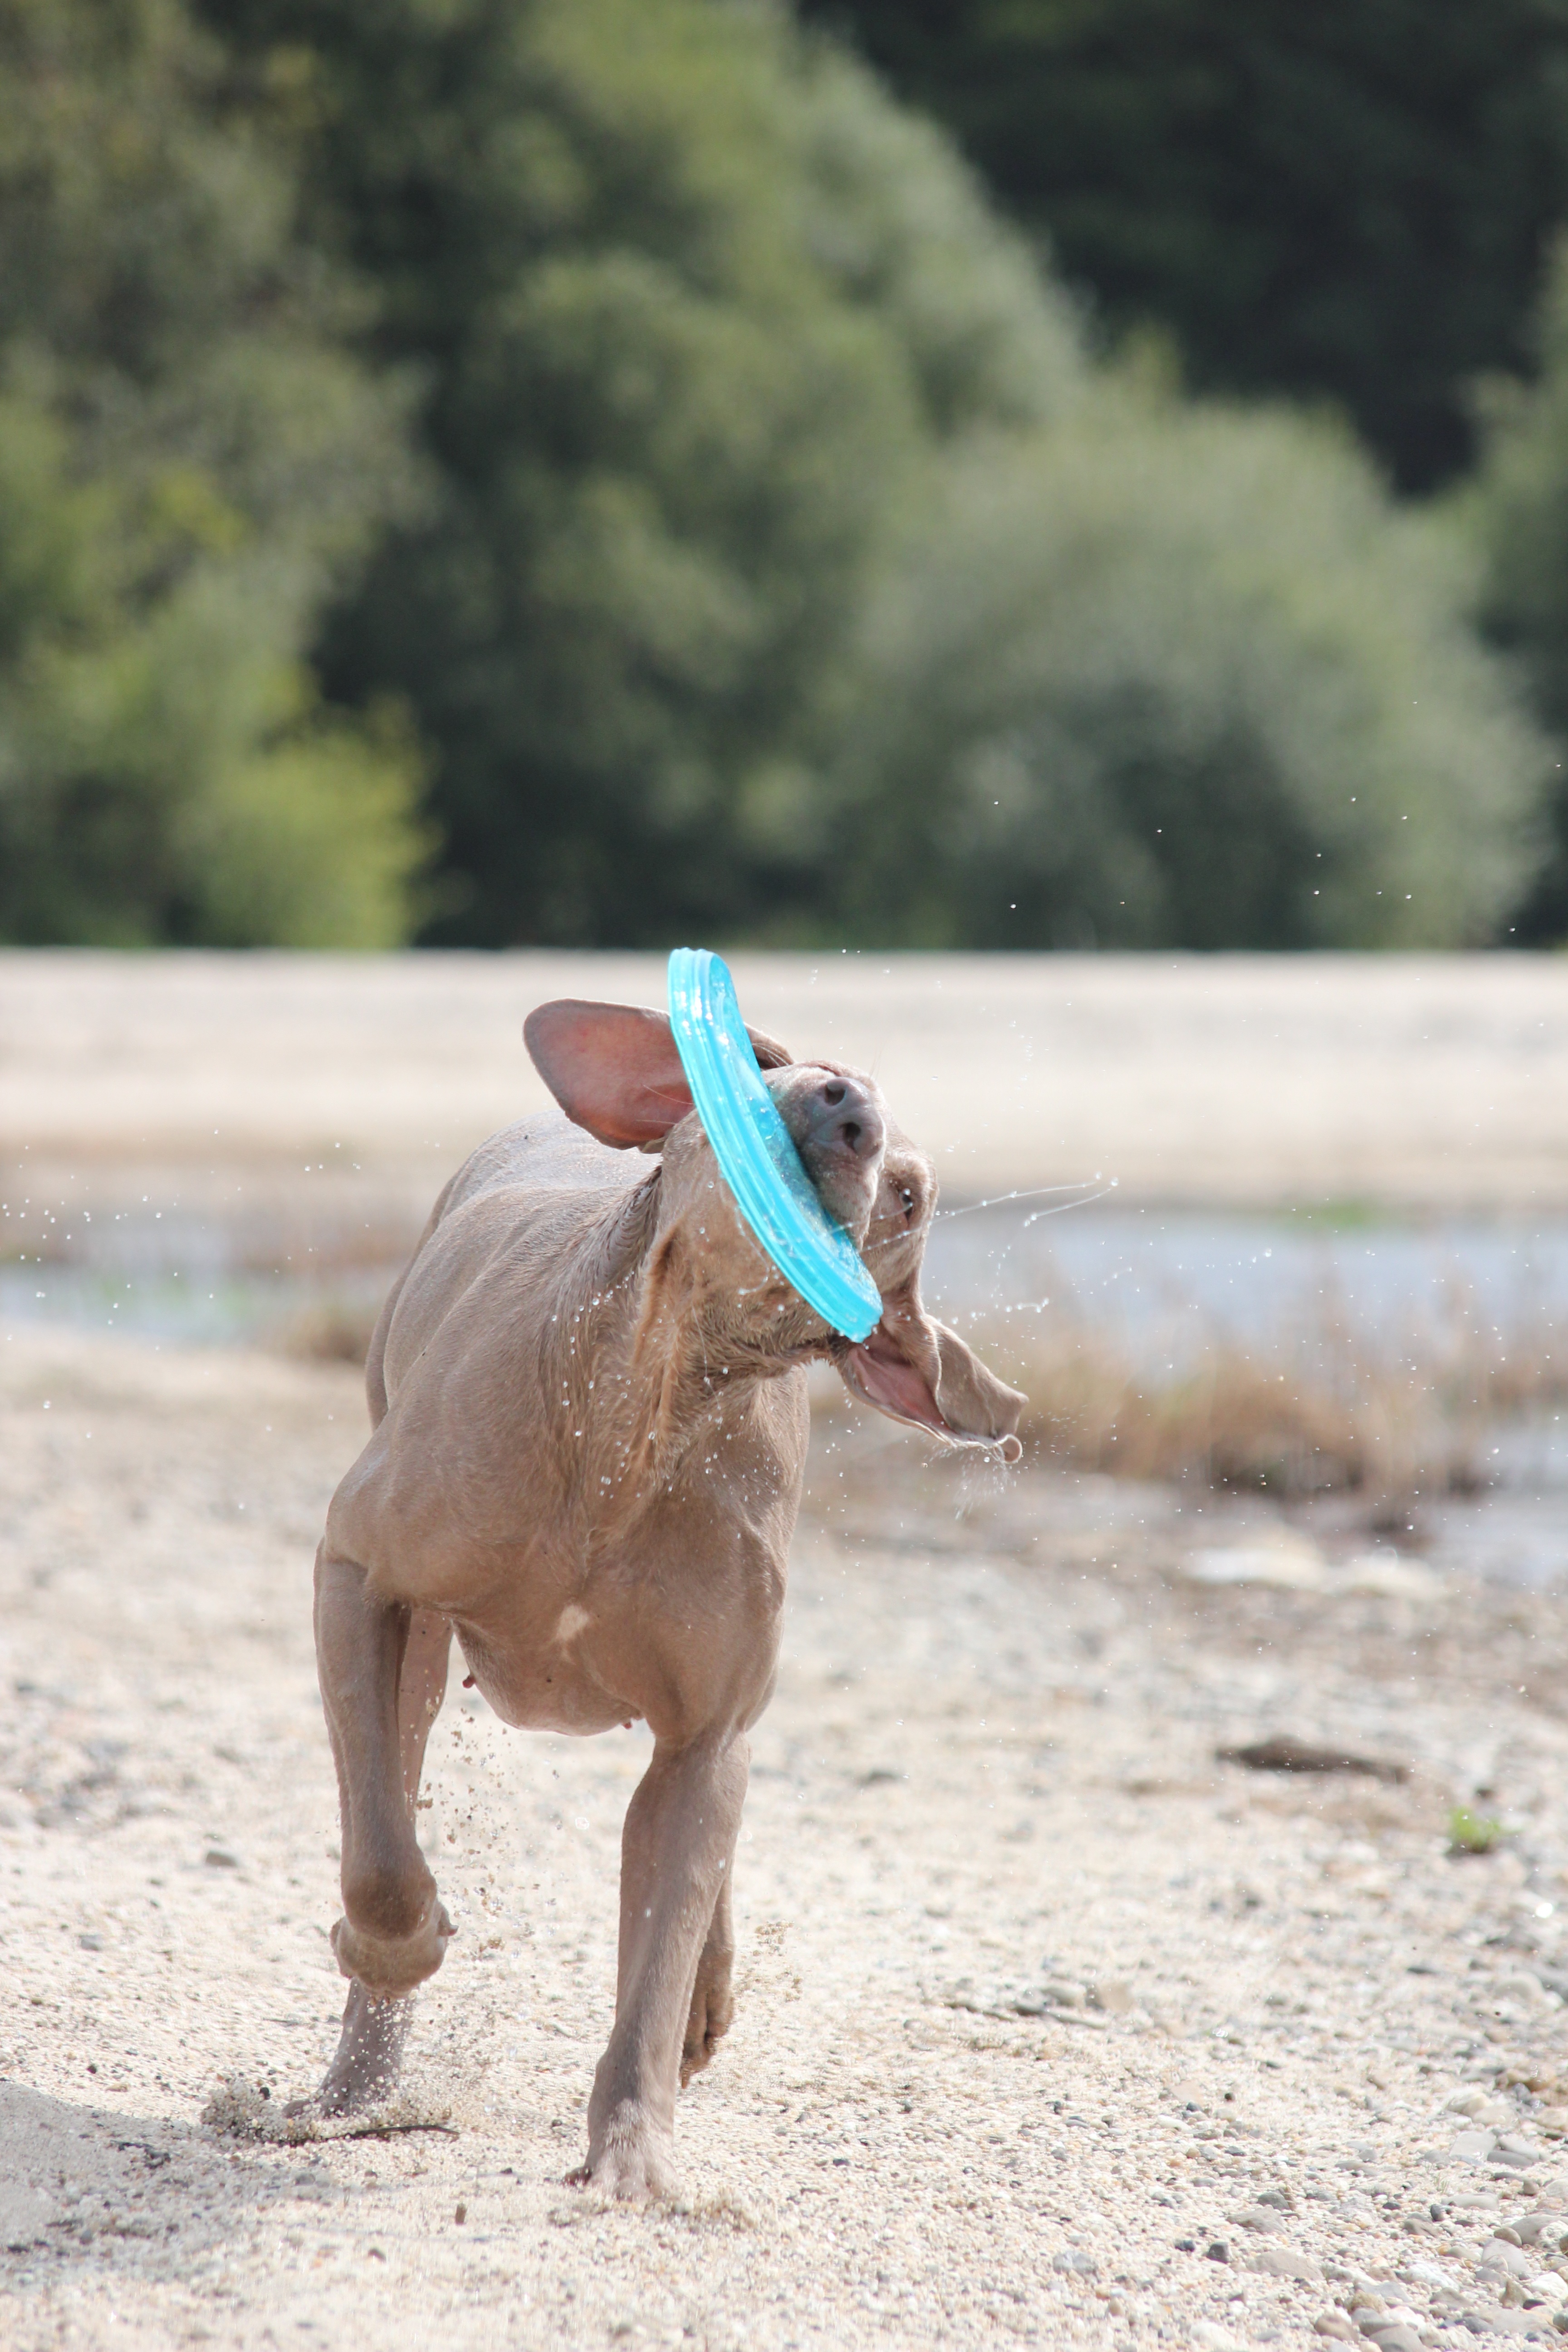
water, nature, play, wet, dog, animal, swim, pet, fur, horse, mammal, weimaraner, race, great, snout, vertebrate, waters, animal portrait, joy of life, horse like mammal